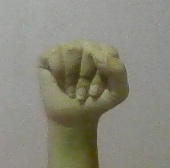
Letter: saad